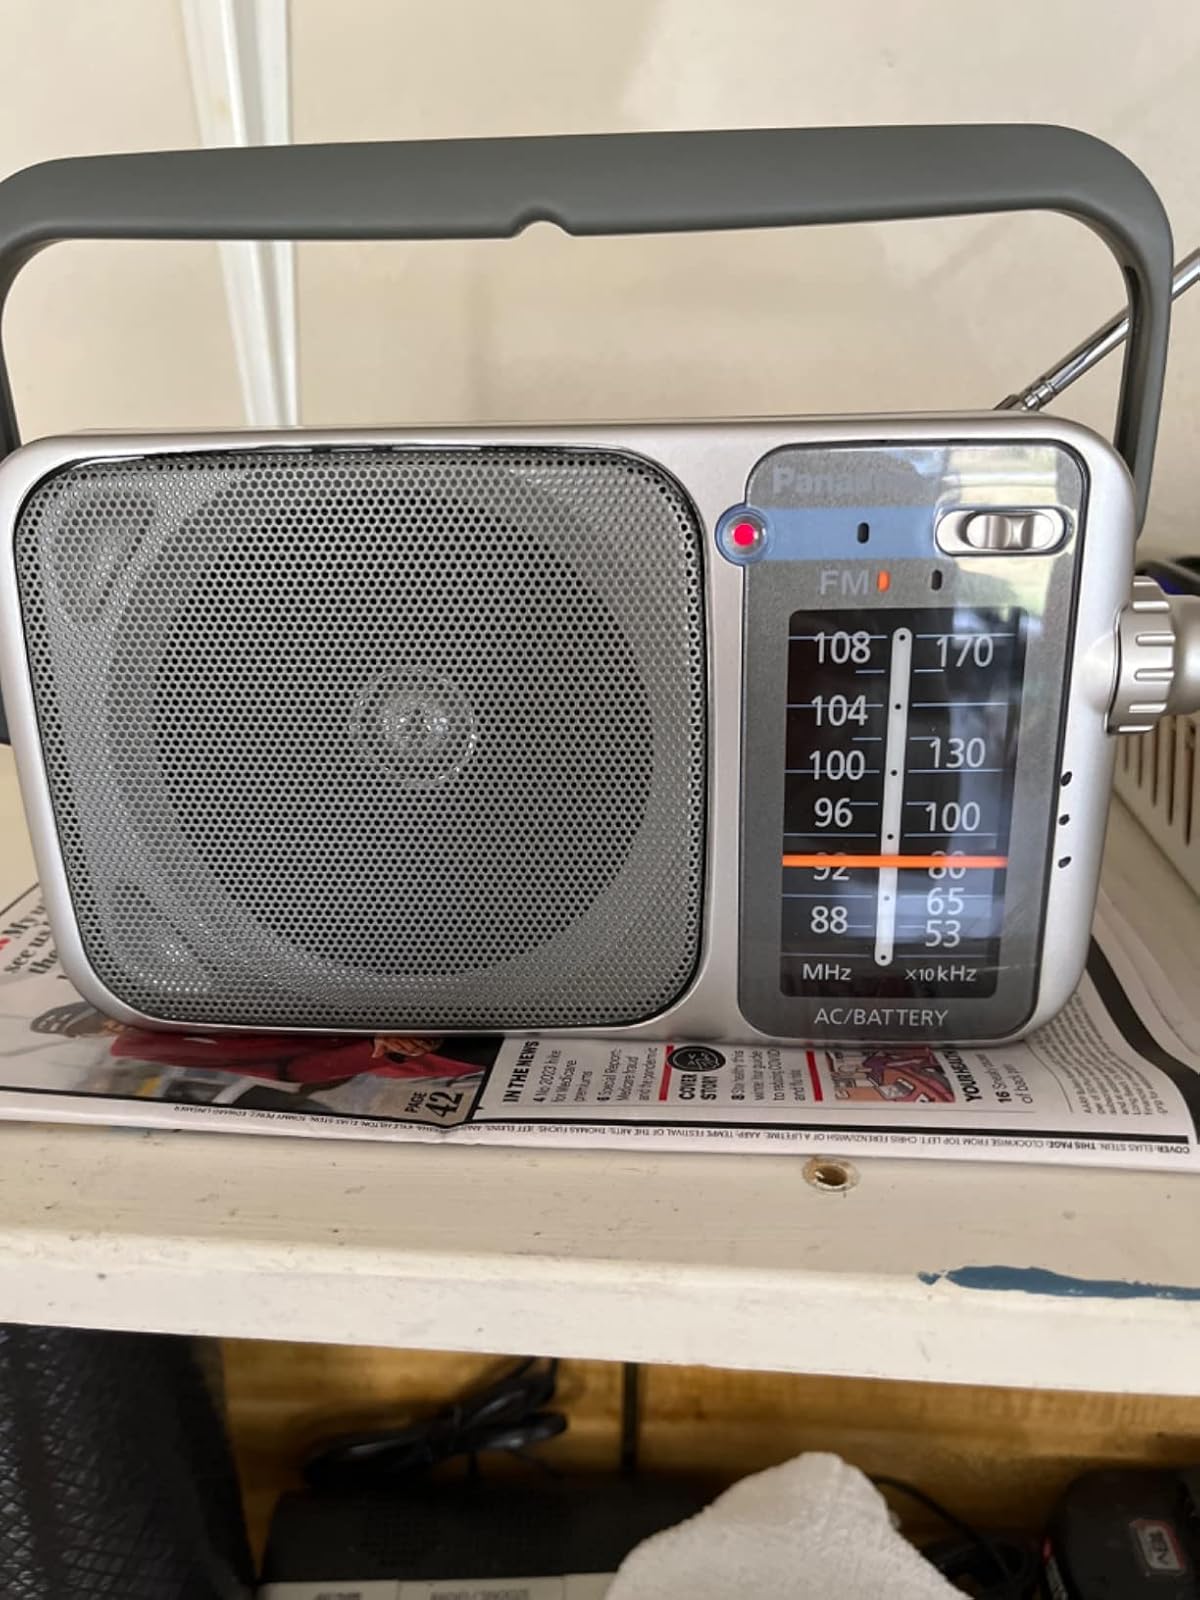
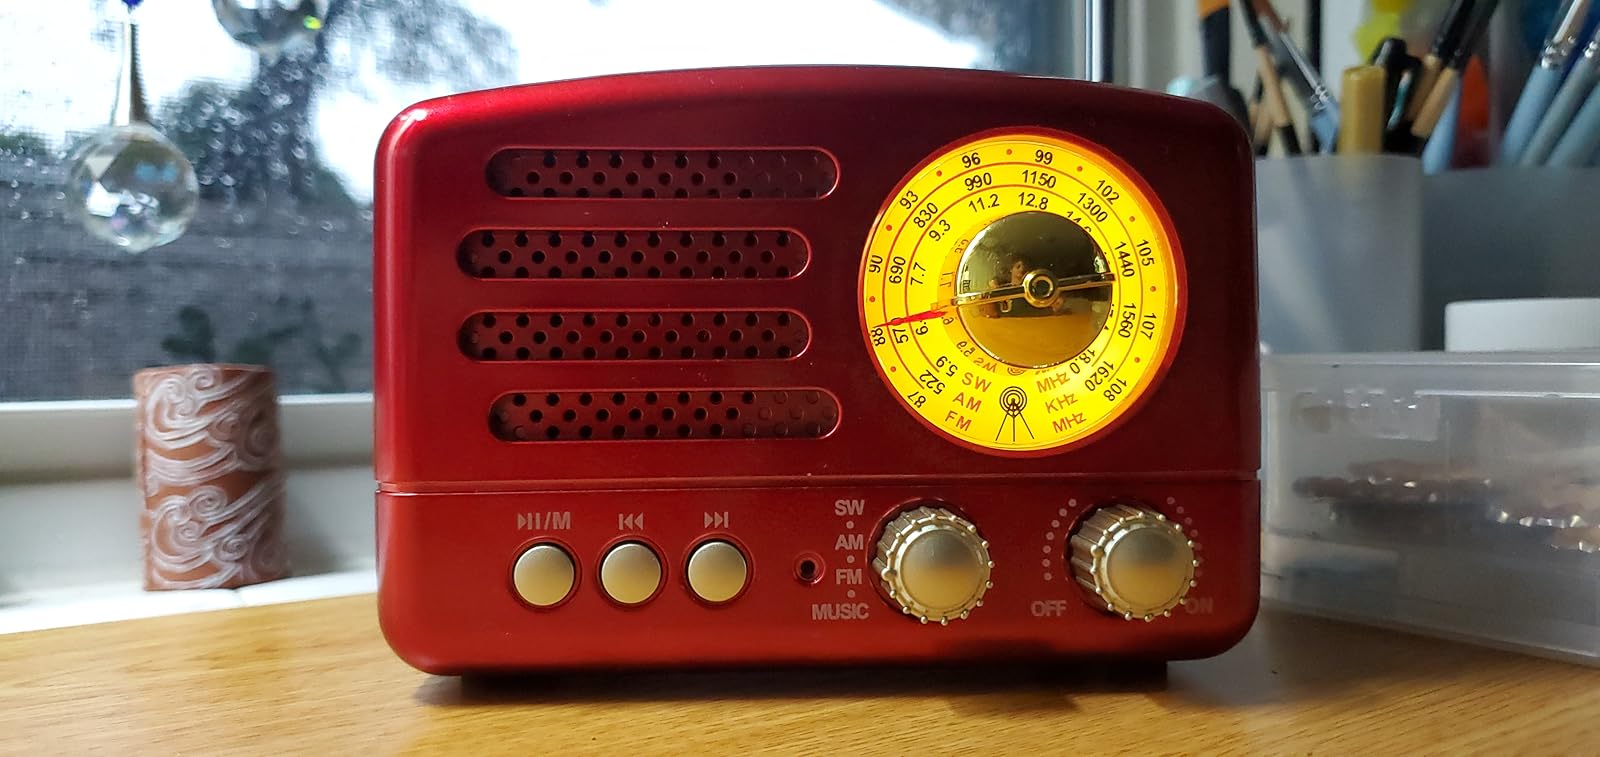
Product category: radio
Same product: no